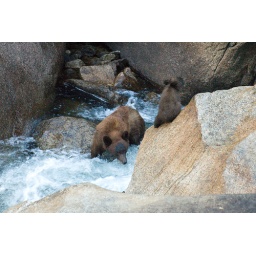
bears in the water